Second Stadtholderless Period

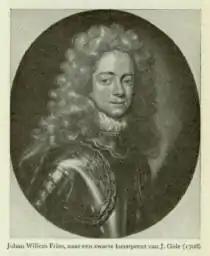
John William Friso

There was doubt, however, if he had the authority to dispose of the complex of titles and lands, connected with the title Prince of Orange, as he saw fit. As he undoubtedly knew, his grandfather Frederick Henry had made a "fideicommis" (Fee tail) in his will that established cognatic succession in his own line as the general succession rule in the House of Orange. This provision gave the succession to the male offspring of his eldest daughter Luise Henriette of Nassau in case his own male line would become extinct. (At the time Frederick Henry died his only son William II, Prince of Orange did not yet have a legitimate heir, so the entailment made sense at the time, if he wanted to prevent the inheritance from falling into the hands of distant relatives). Such an entailment was quite common in aristocratic circles, to ensure the integrity of the inheritance. The problem was that an entailment in general view limits the power of the possessors of the entailed inheritance to dispose of it as they see fit. William probably intended to override this provision, but the entailment made his will vulnerable to dispute.